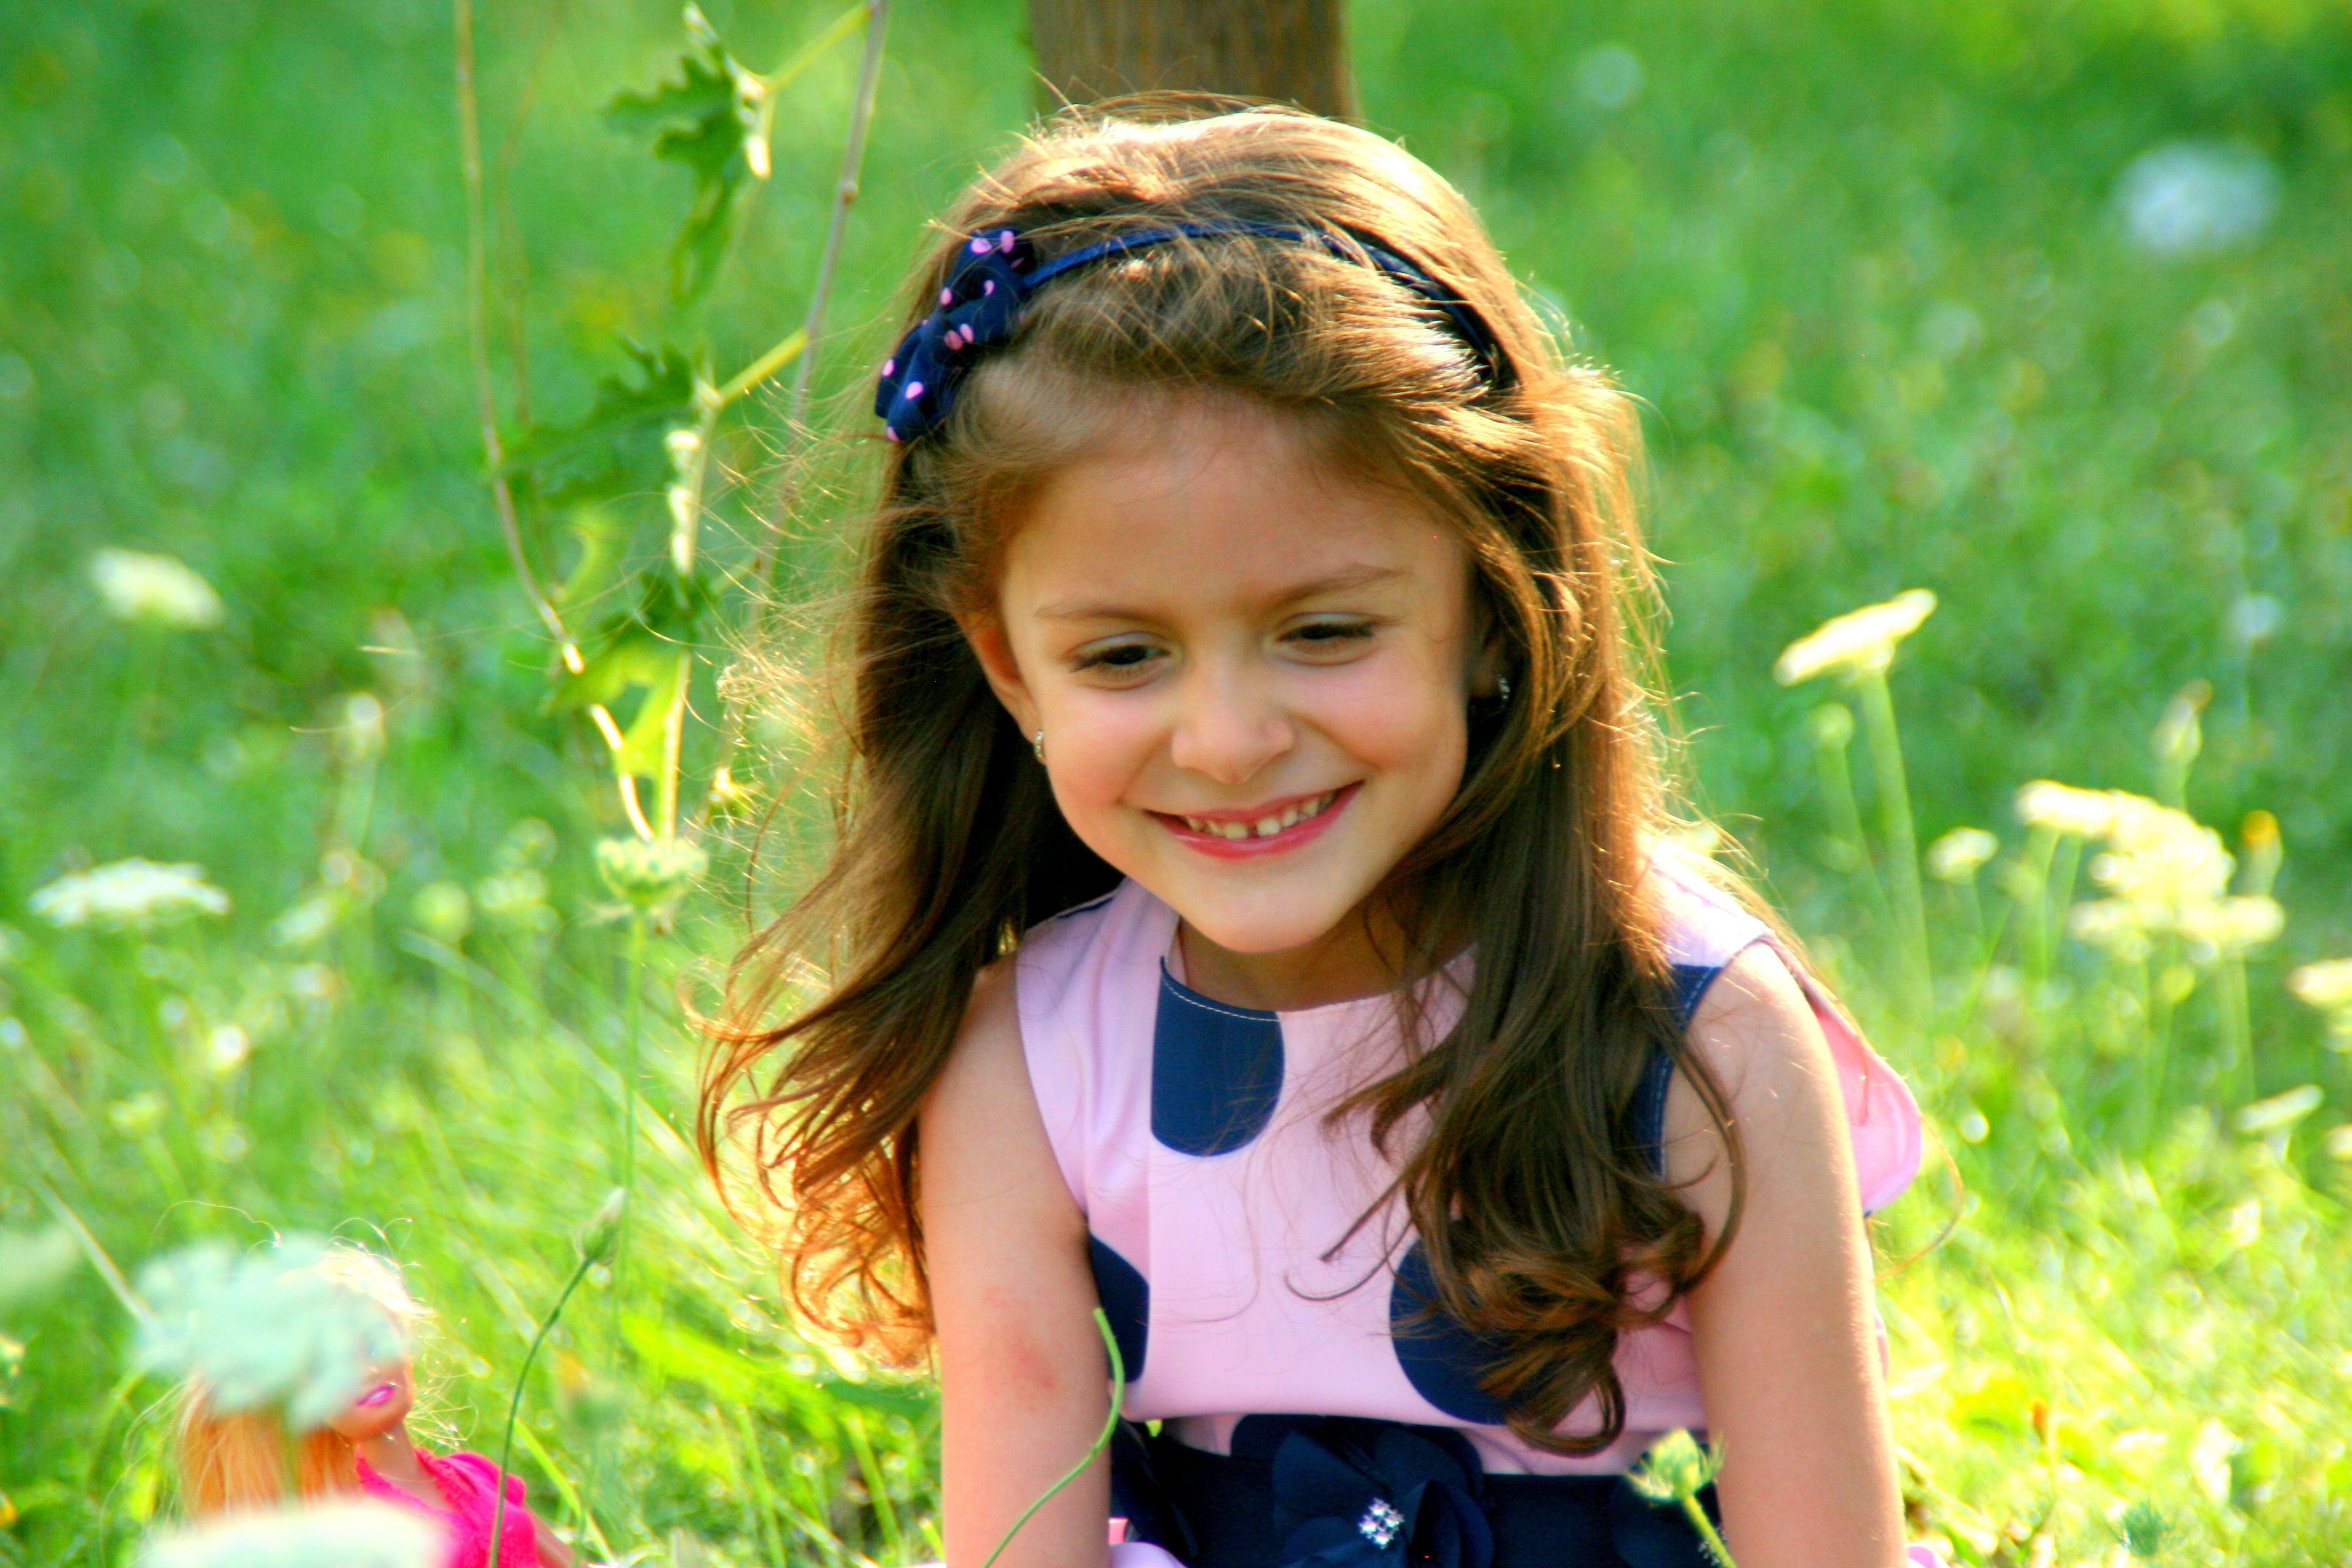
grass, person, people, plant, girl, woman, lawn, photography, meadow, flower, portrait, spring, green, autumn, child, season, smile, plain, flowers, dress, toddler, eye, skin, beauty, joy, portrait photography